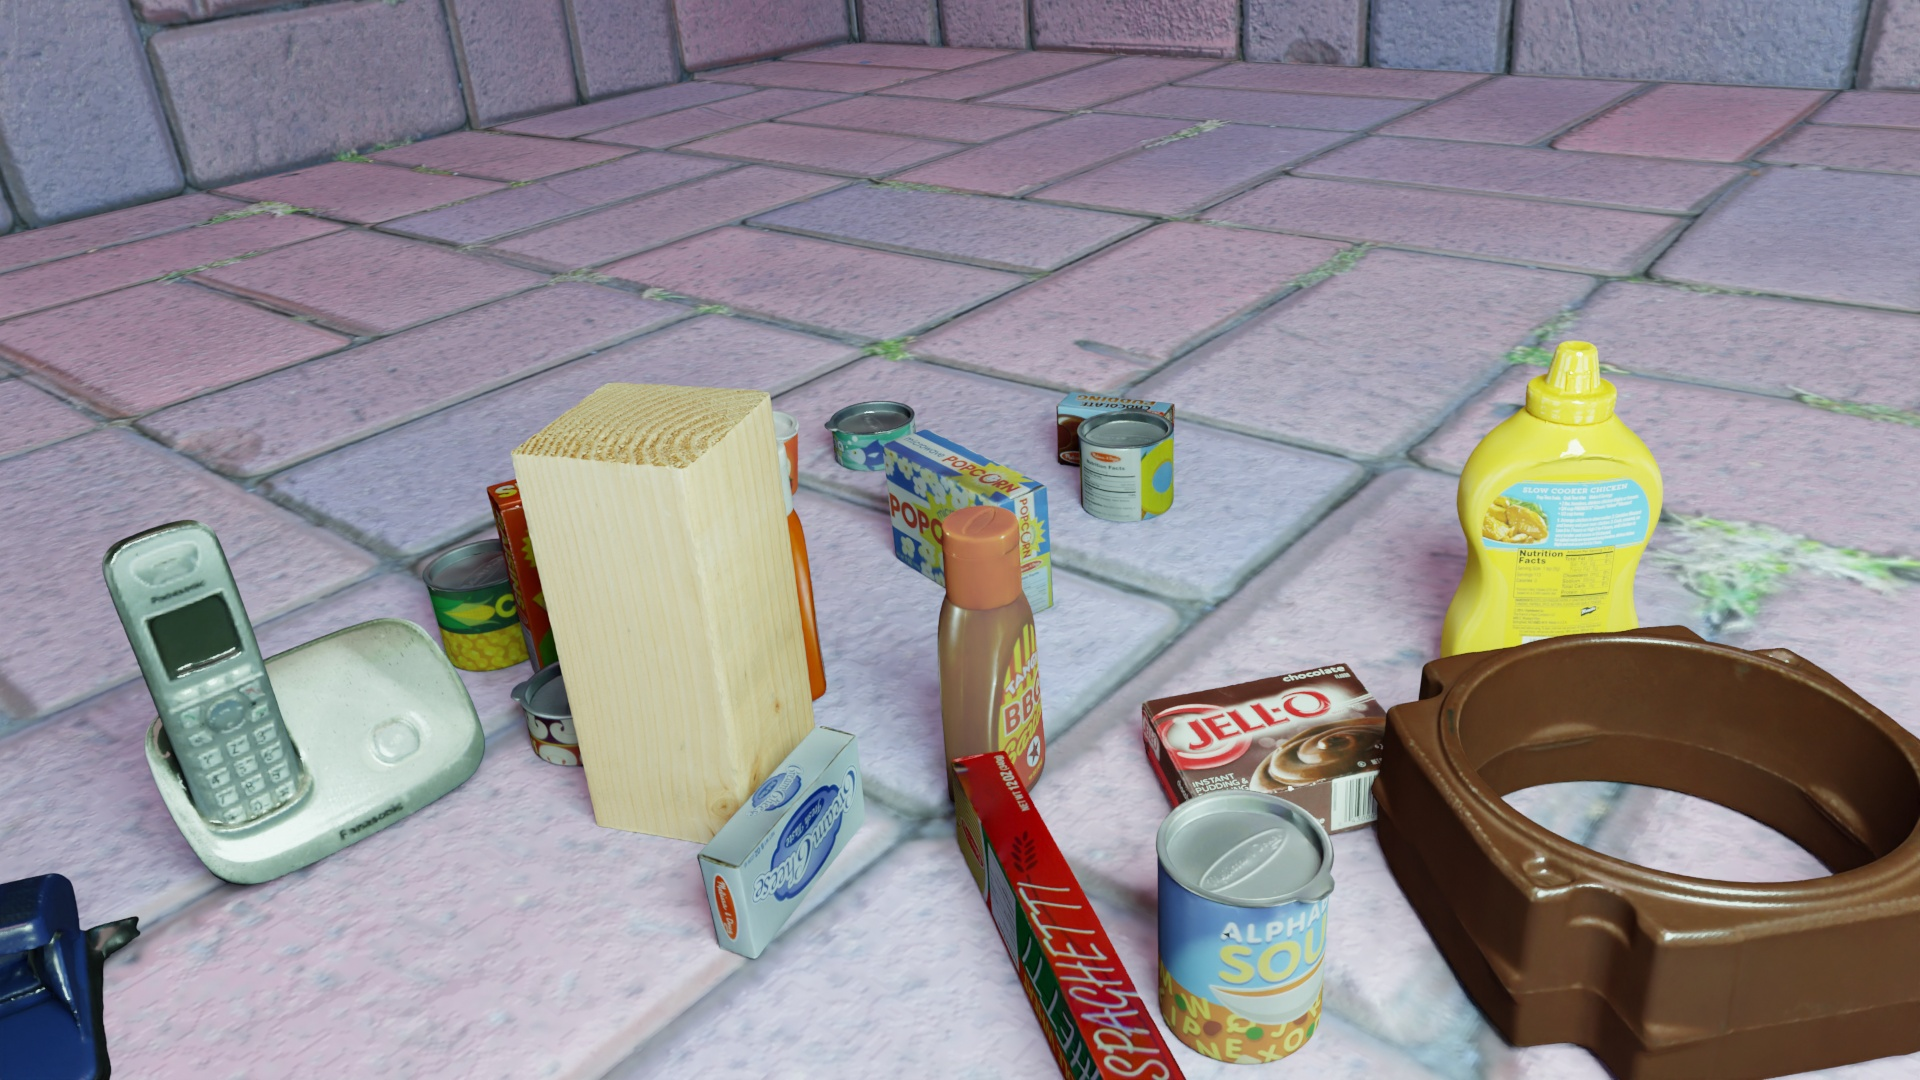
Question:
What are the eight normalized (x, y) image coordinates between 0 and 1 of the cuboid corners for the yogurt container designed for children with a vibrant orange design and strawberry theme? Your answer should be a list of normalized (x, y) image coordinates between 0 and 1 with bottom face first then top face, all counter-clockwise.
Answer: [(0.370833, 0.444444), (0.374479, 0.47963), (0.422917, 0.465741), (0.416667, 0.431481), (0.365104, 0.385185), (0.368229, 0.416667), (0.418229, 0.402778), (0.411979, 0.372222)]